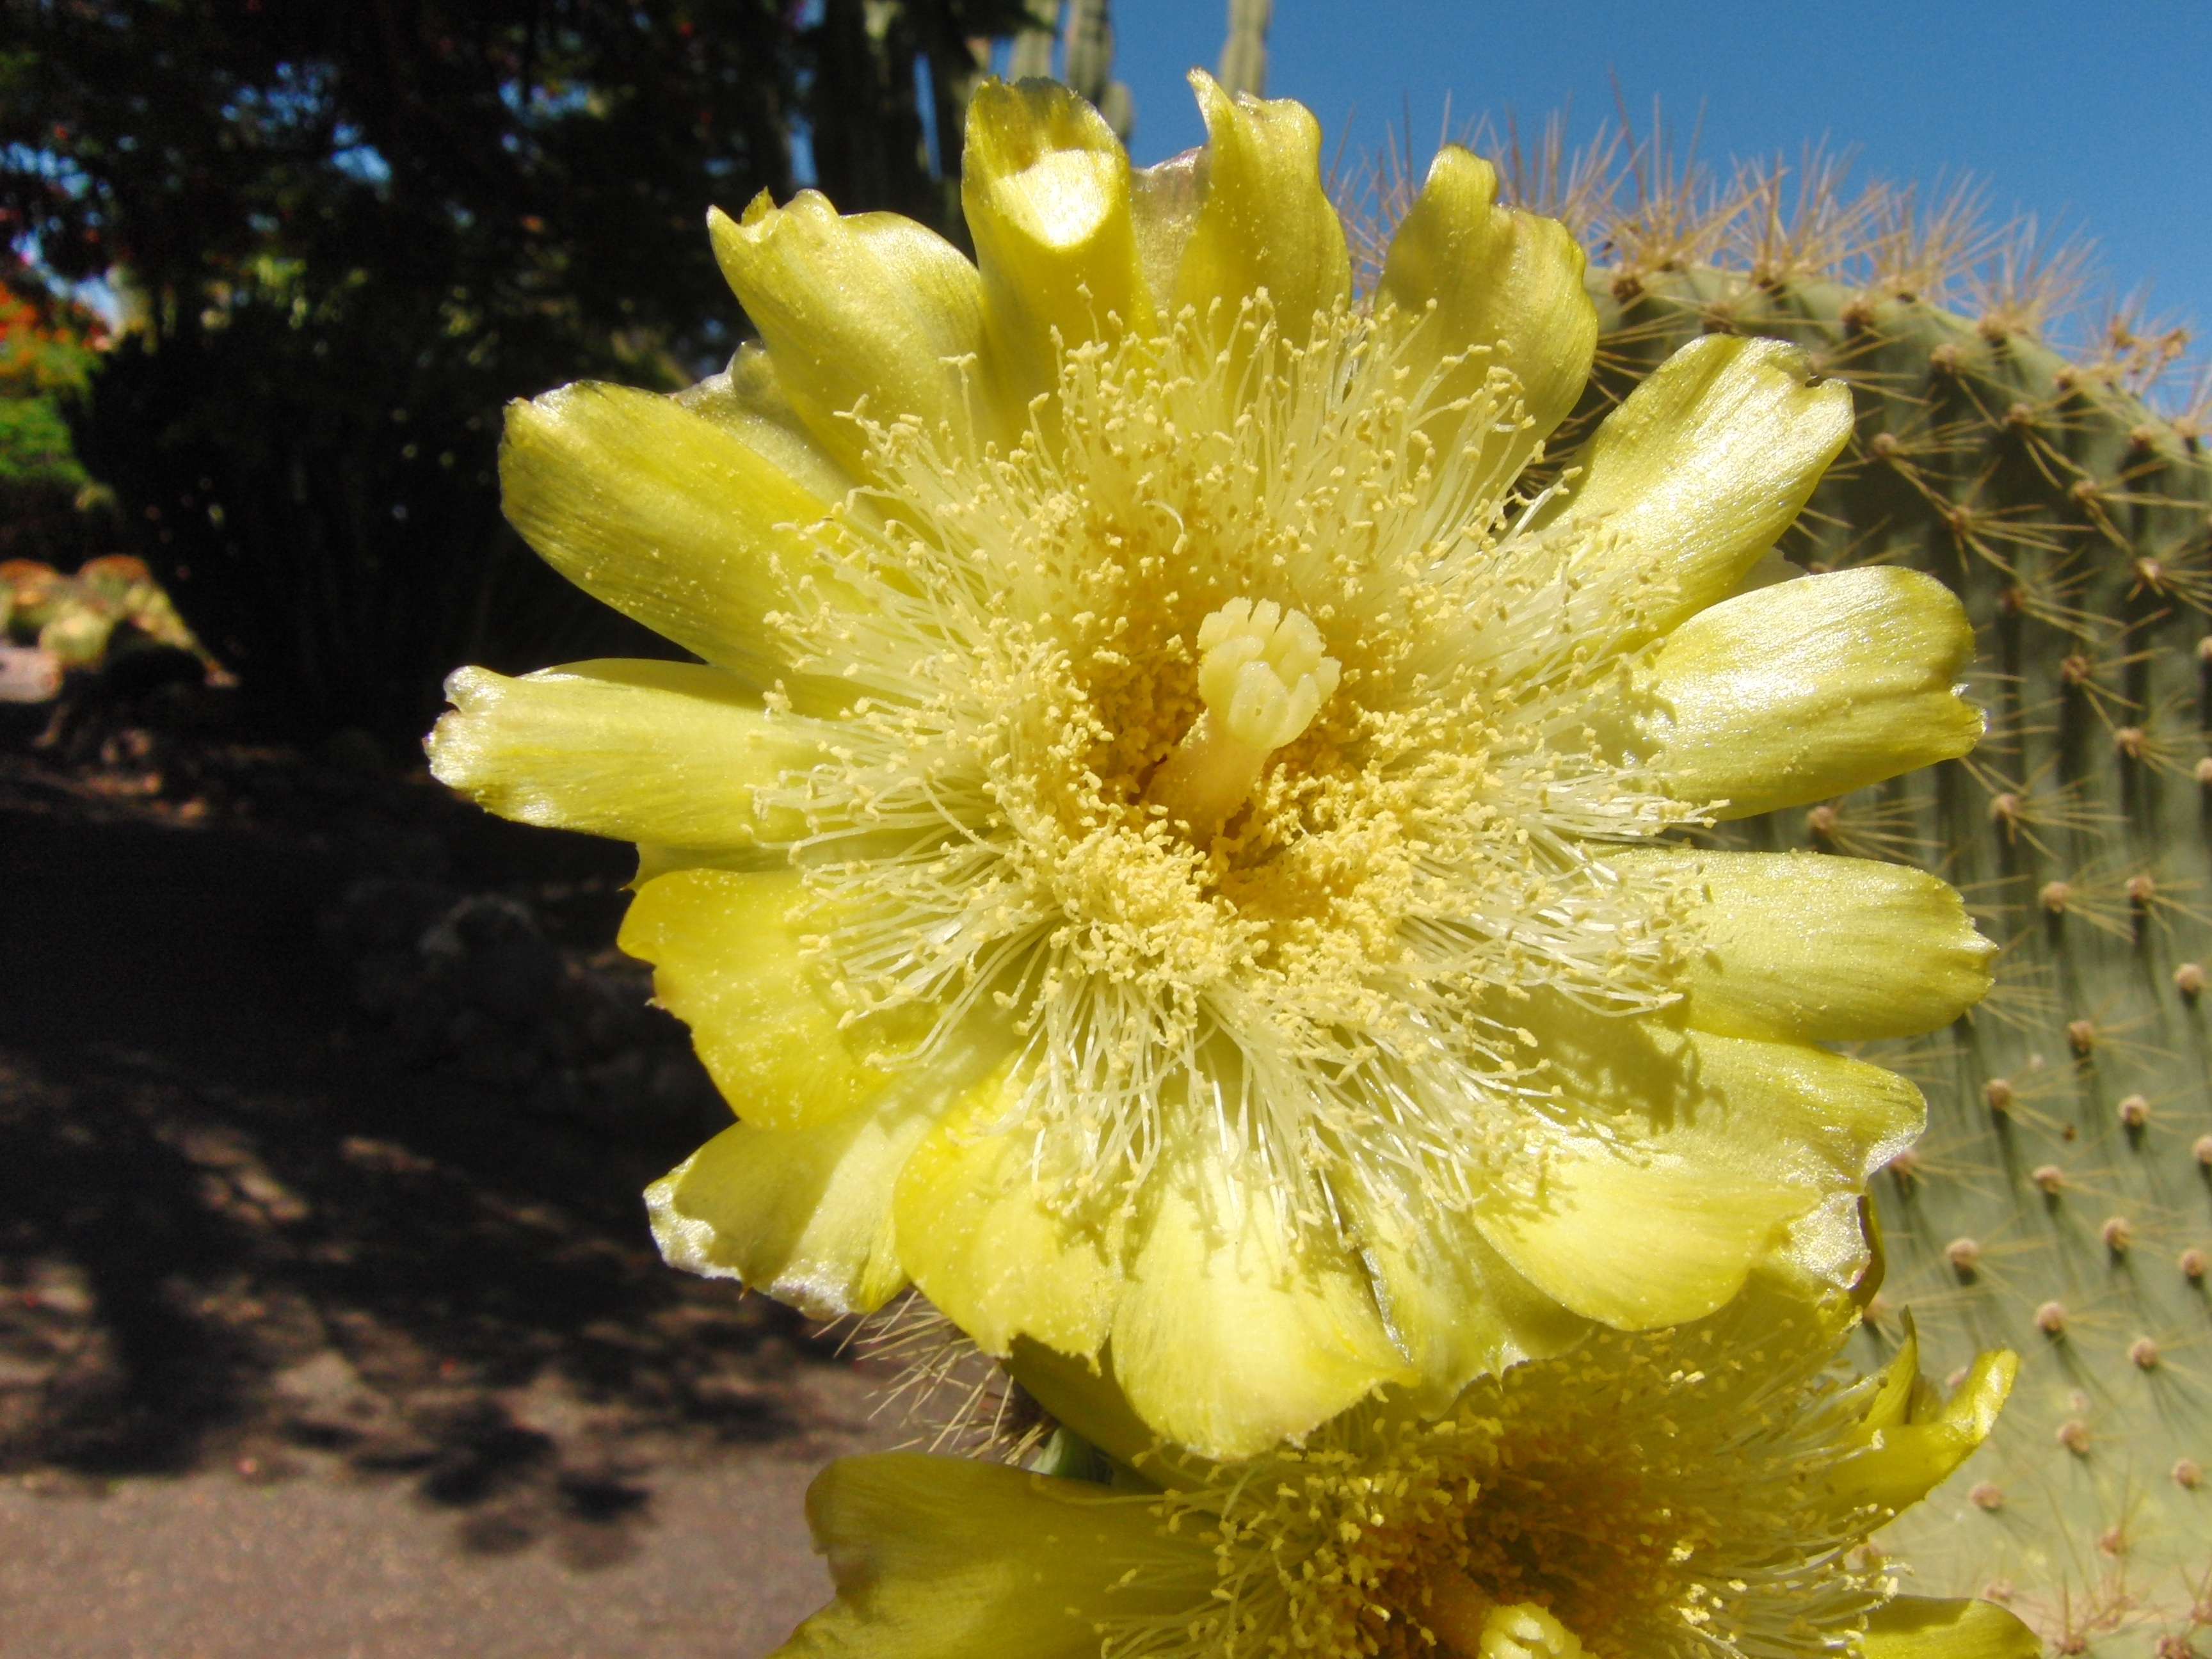
blossom, cactus, plant, fruit, flower, petal, bloom, food, produce, botany, yellow, flora, wildflower, macro photography, flowering plant, prickly pear, cactus flowers, land plant, hedgehog cactus, barbary fig